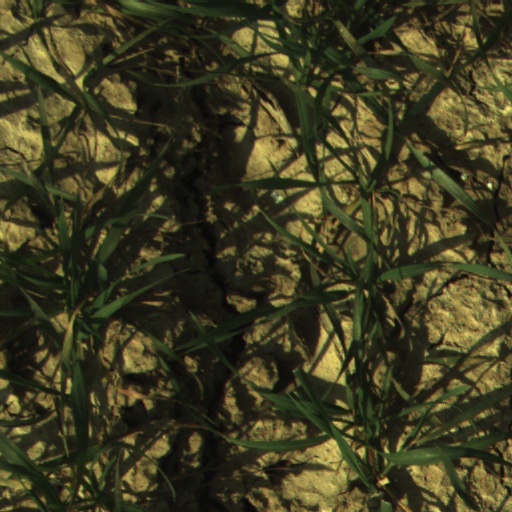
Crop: wheat